Malaysian Expressway System

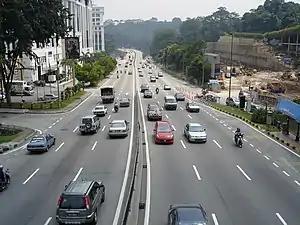
The Damansara Link section of Klang Valley's Sprint Expressway near Semantan.

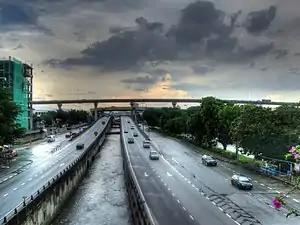
New Pantai Expressway near Subang Jaya.

A few major expressways in Malaysia are part of the larger Asian Highway Network. The Asian Highway Network is an international project between Asian nations to develop their highway systems, which will form main routes in the network. Seven Asian Highway routes pass through Malaysia: